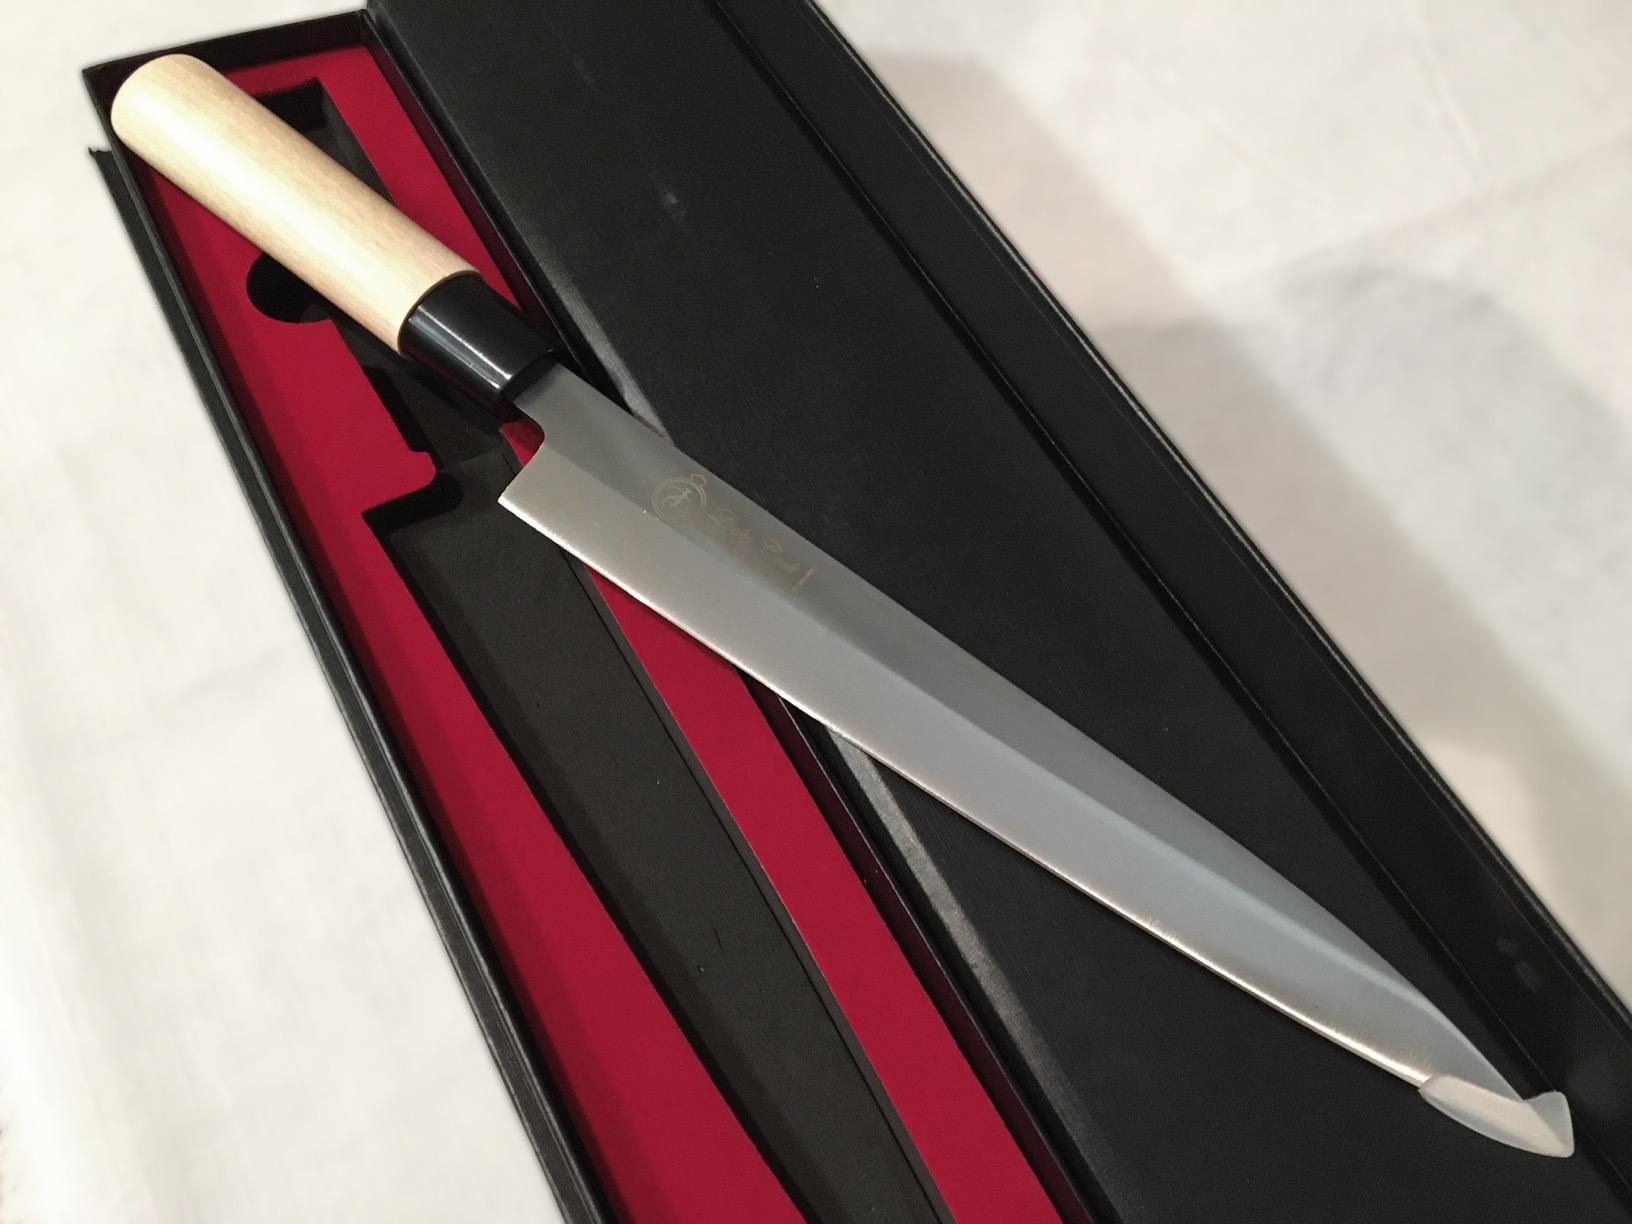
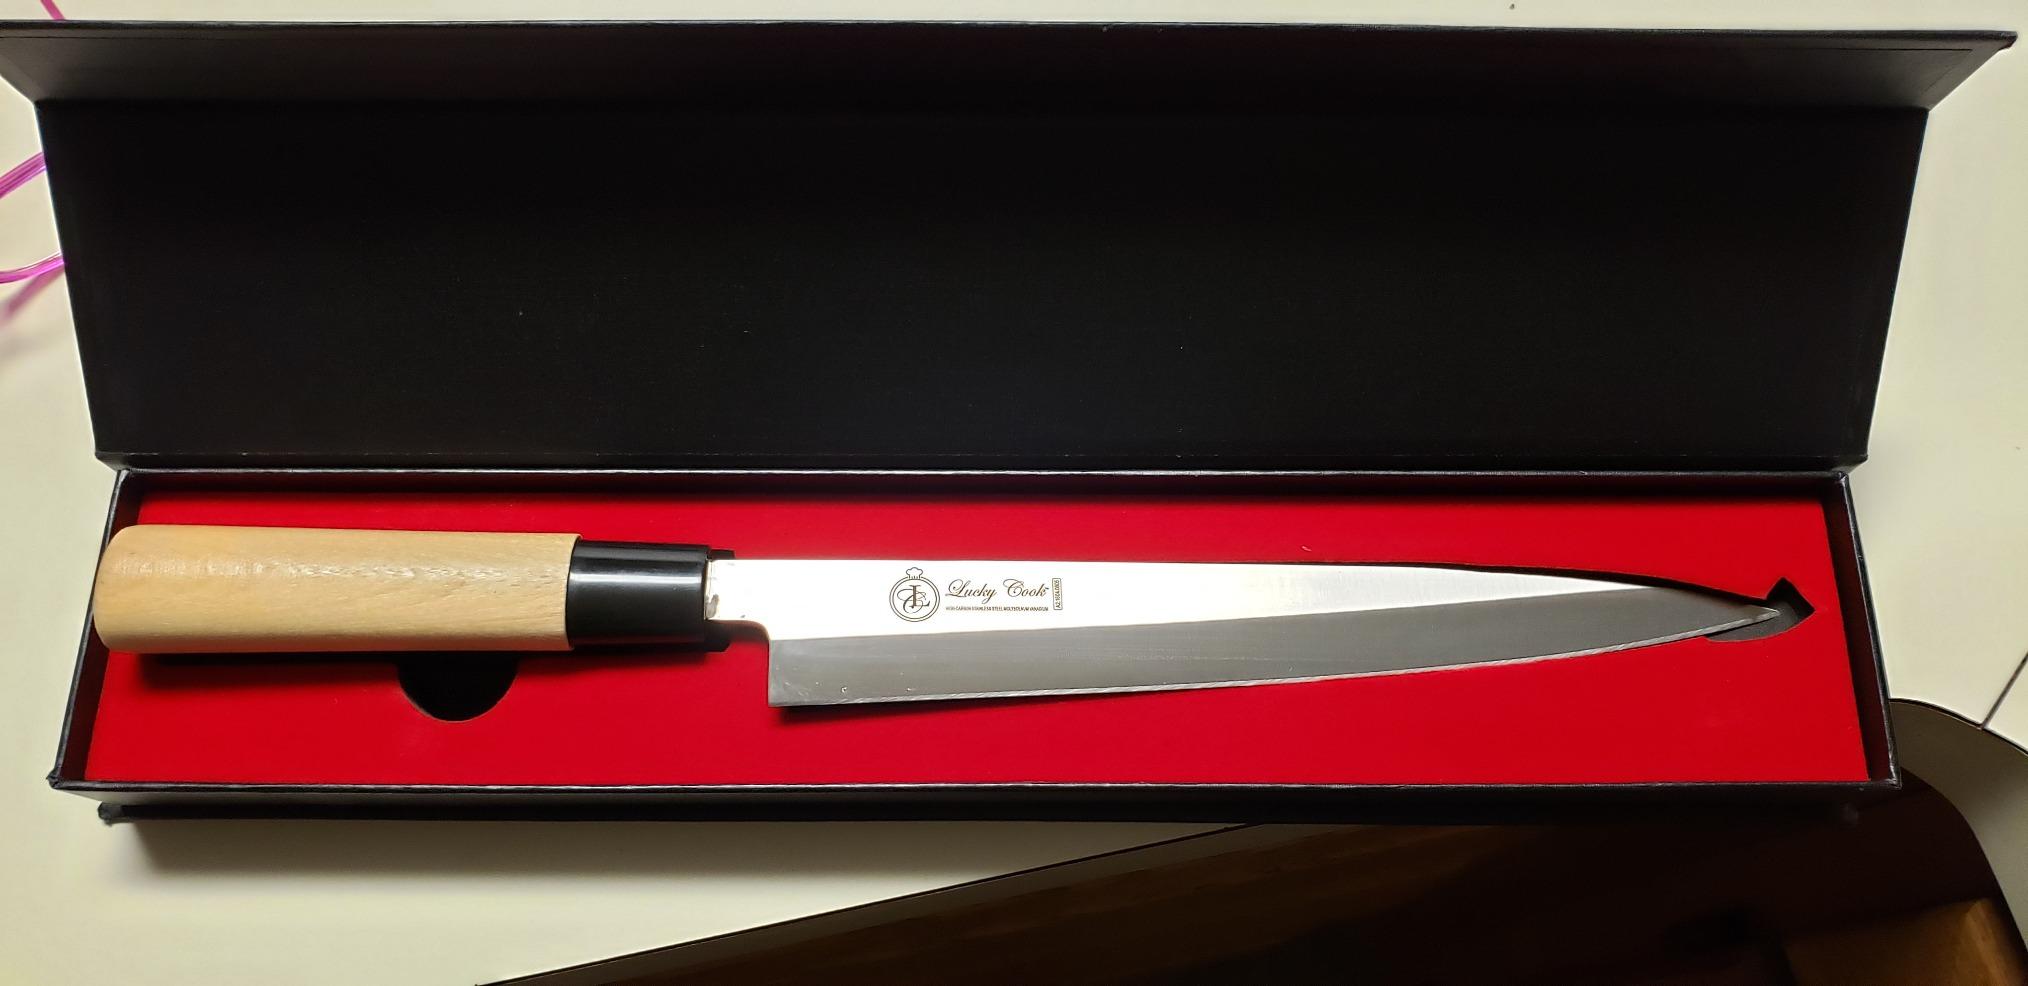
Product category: items_knife
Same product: yes